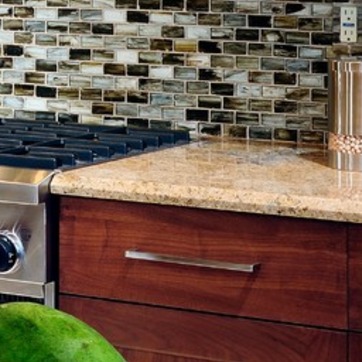
Material: polishedstone